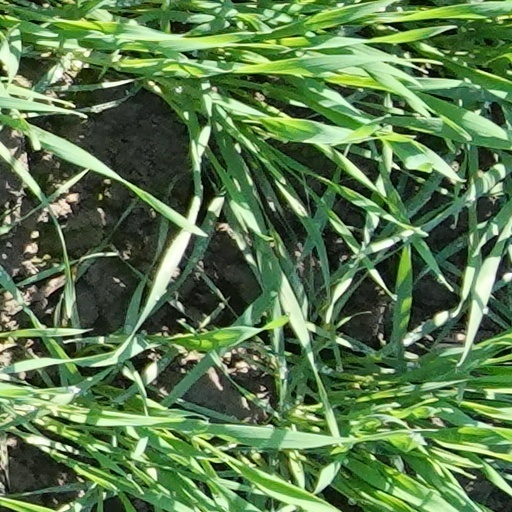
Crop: wheat